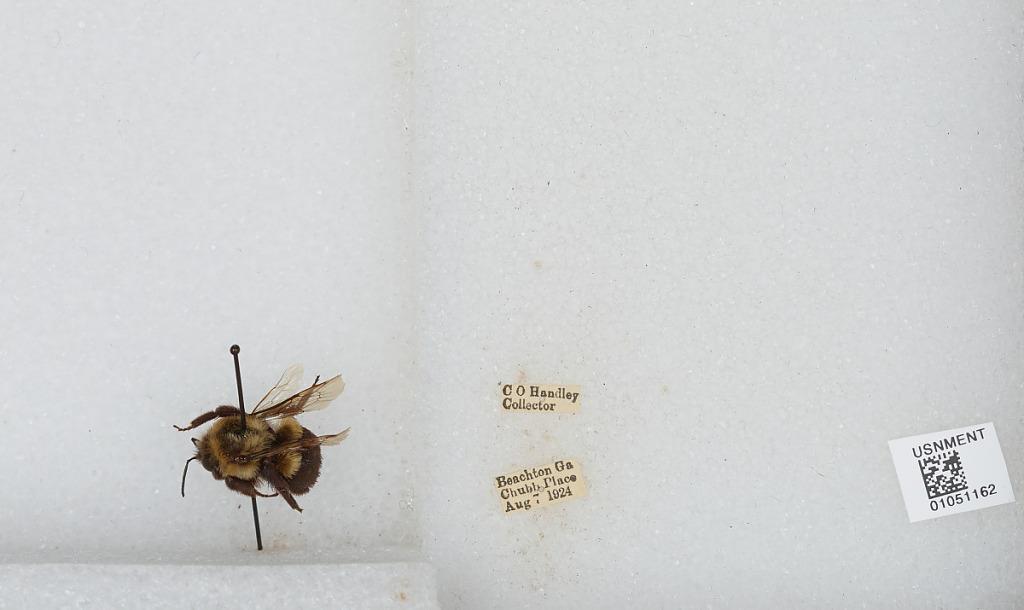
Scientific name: Bombus sp.
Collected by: C. Handley
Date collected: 1924-8-7
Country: United States
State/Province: Georgia
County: Grady
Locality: Beachton, Chubb Place
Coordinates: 30.7272, -84.1397